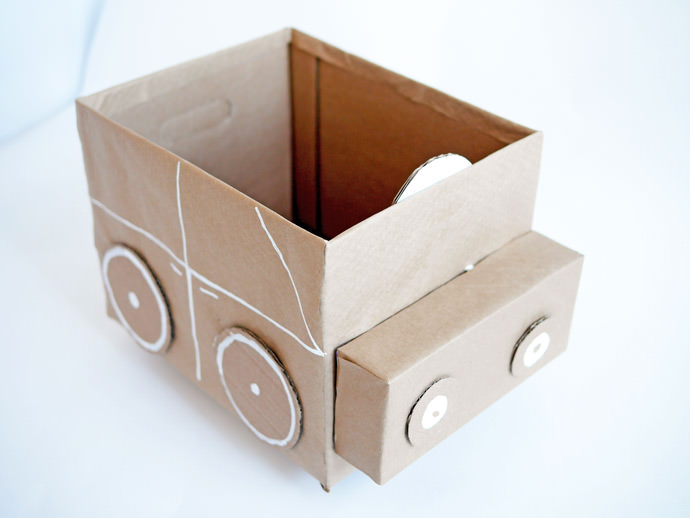
Label: cardboard